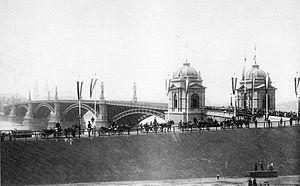
Le pont Theodor-Heuss est un pont routier qui traverse le Rhin entre Cassel, un quartier de Wiesbaden et Mainz-Altstadt, la vieille ville de Mayence. Il relie par là-même les lænder allemands de Hesse et de Rhénanie-Palatinat.